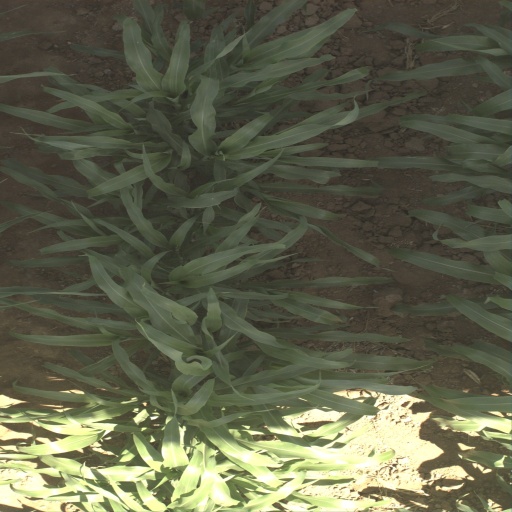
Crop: sorghum